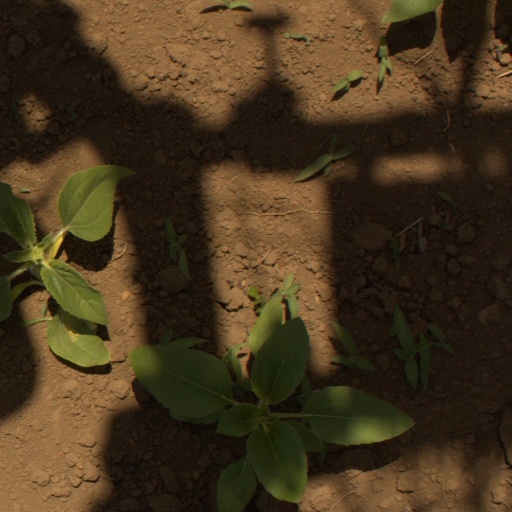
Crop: Jerusalem artichoke